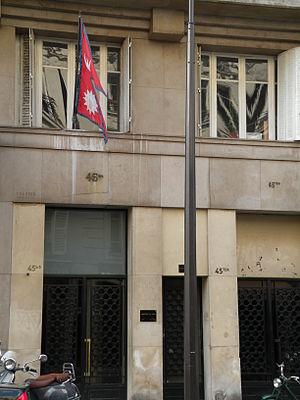
Ambassade de Népal en France, 45 bis rue des Acacias, Paris
L'ambassade du Népal en France est la représentation diplomatique de la République démocratique fédérale du Népal auprès de la République française. Elle est située 45 bis, rue des Acacias dans le 17ᵉ arrondissement de Paris, la capitale du pays. Son ambassadeur est, depuis 2015, Ambika Devi Luintel.